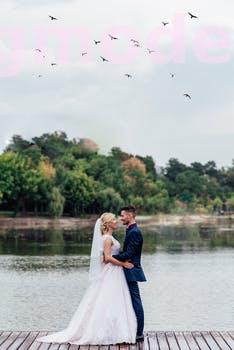
Label: Watermark